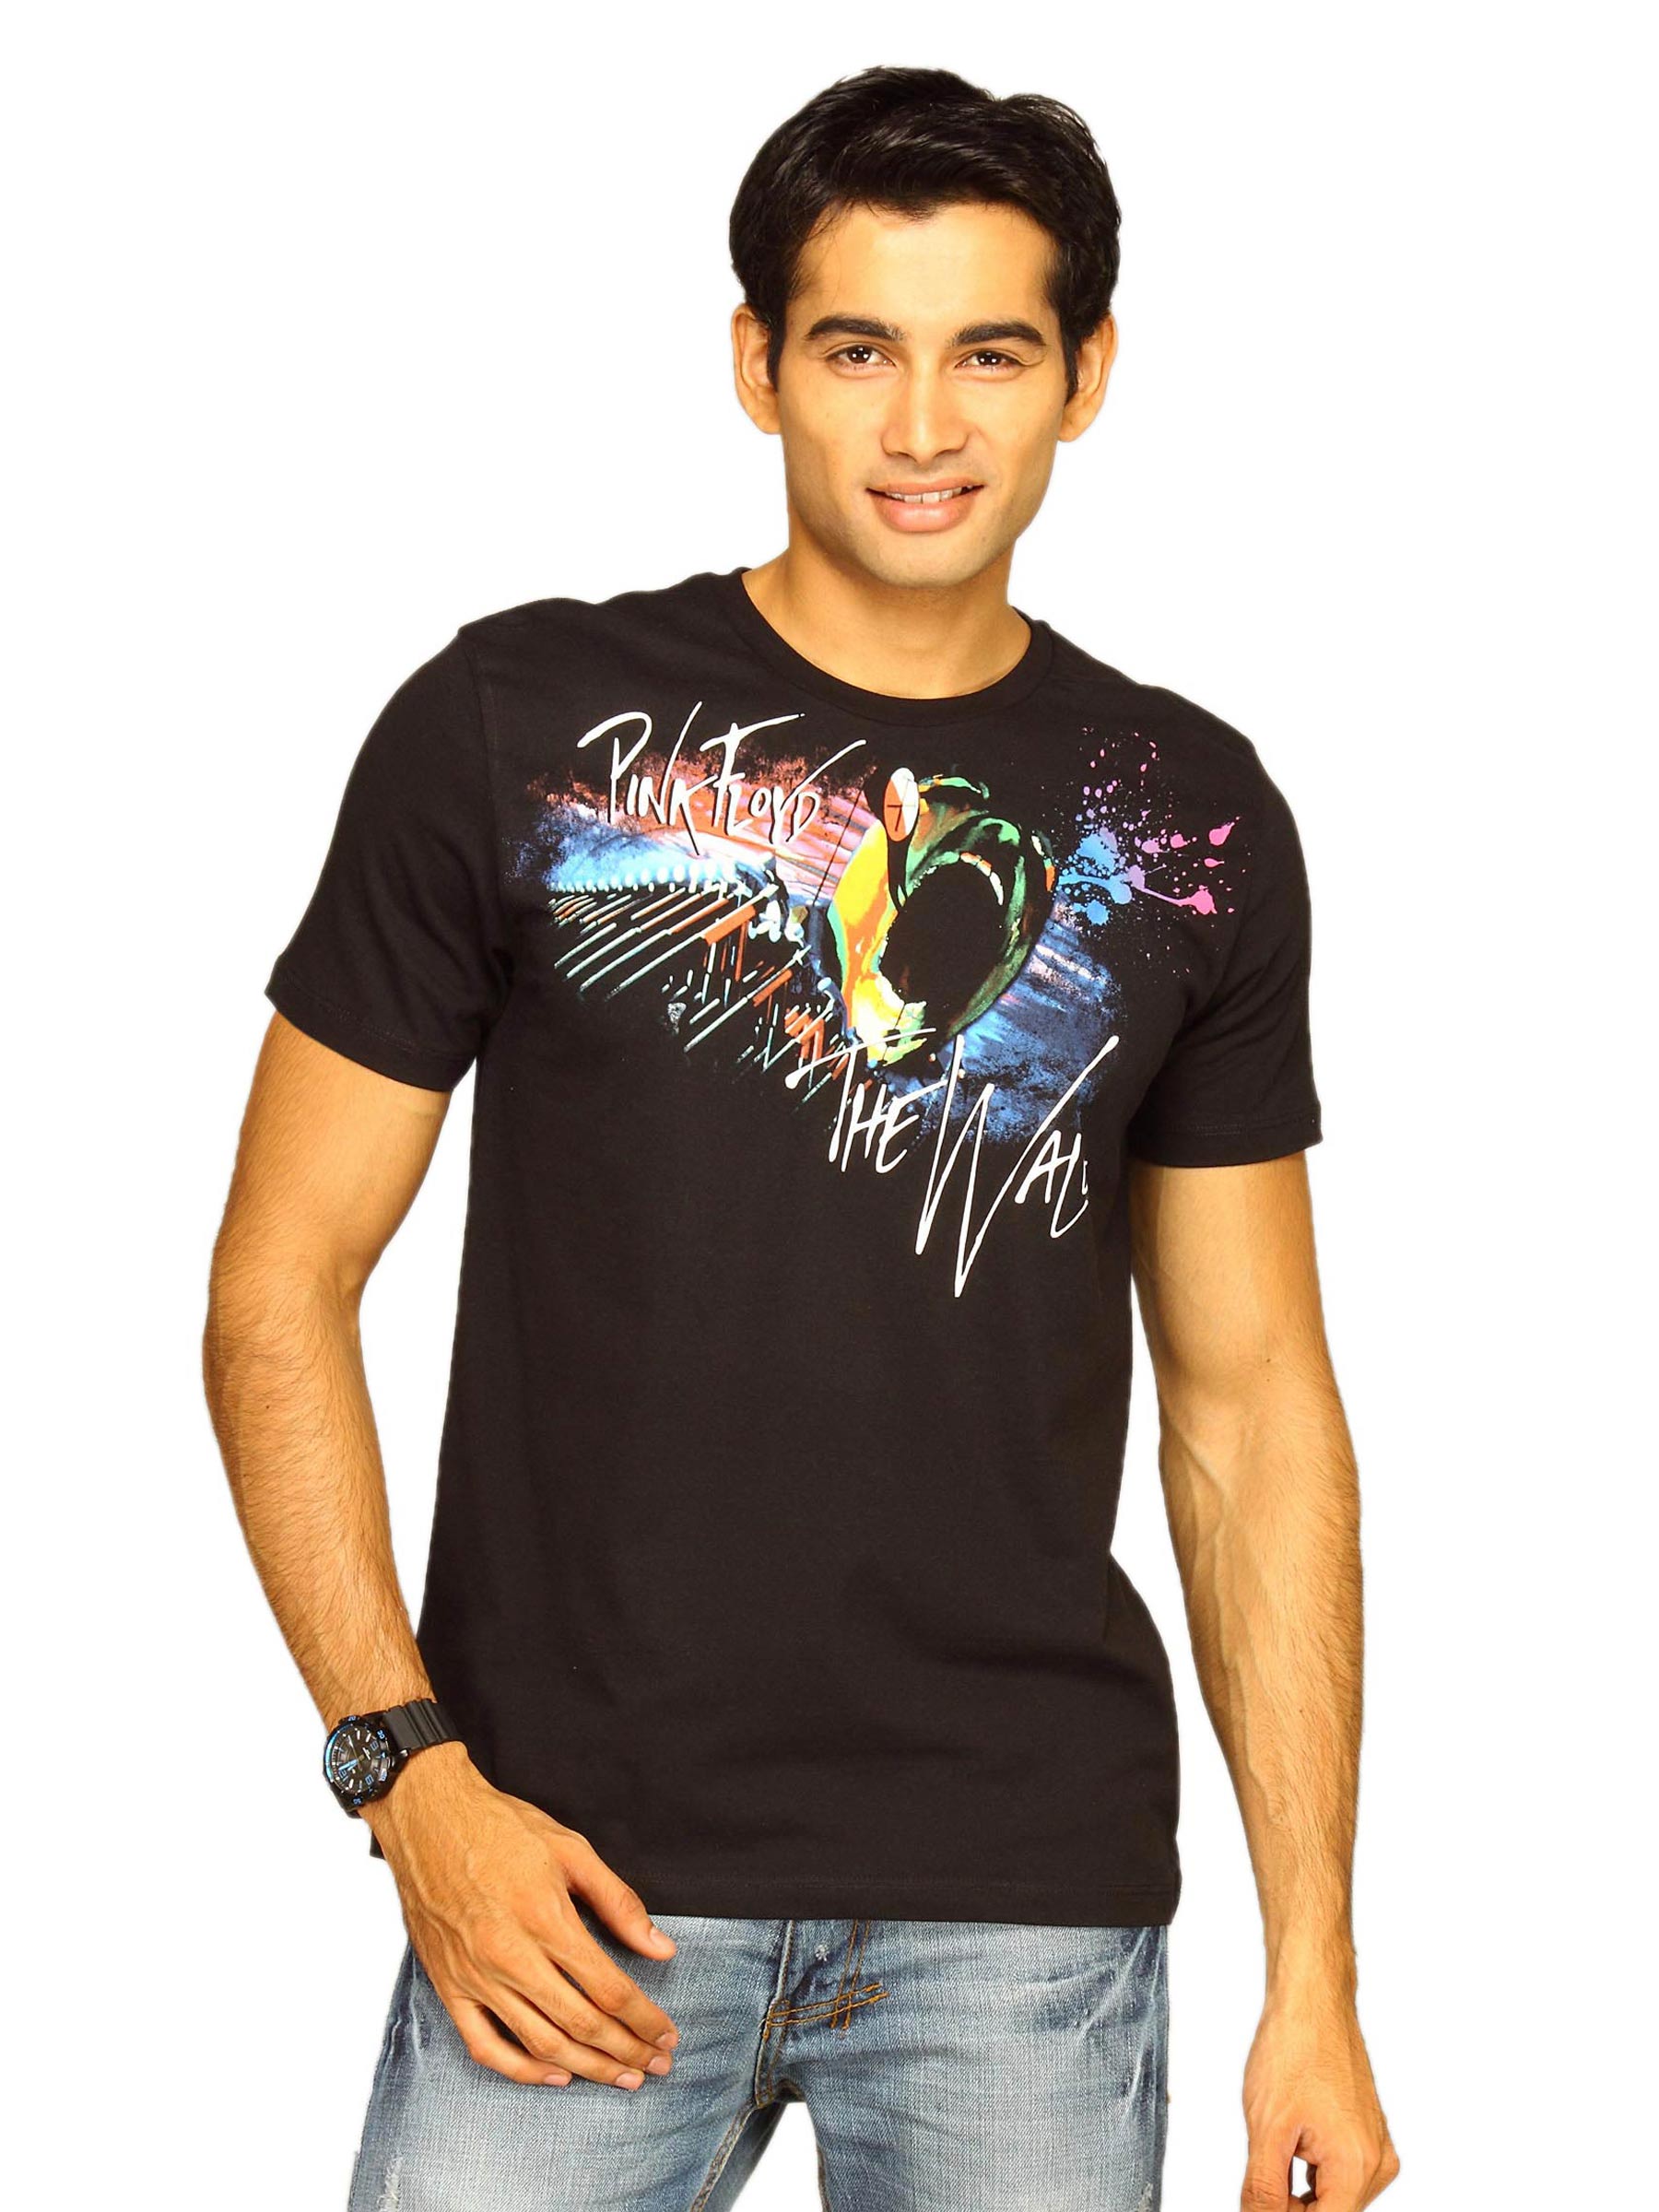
Pink Floyd Men's The Wall Black T-shirt
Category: Apparel / Topwear / Tshirts
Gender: Men
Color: Black
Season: Summer 2011
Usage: Casual